Rice Owls baseball

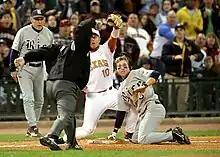
A game between Texas and Rice in 2006

Rice first played Texas in 1915, the first year of the Southwest Conference. Rice went 0–4 that first year, starting a trend of lopsided season series that lasted for 40 years, including no wins against the Longhorns for 12 years. Rice finally won two consecutive season series in 1955 and '56, and again in 1972 and '73. The only other Rice season series win before Wayne Graham came to Rice was 1978.